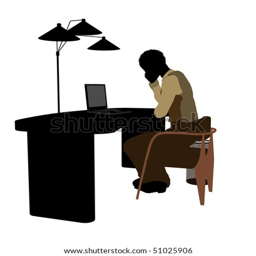
male business silhouette illustration on a white background